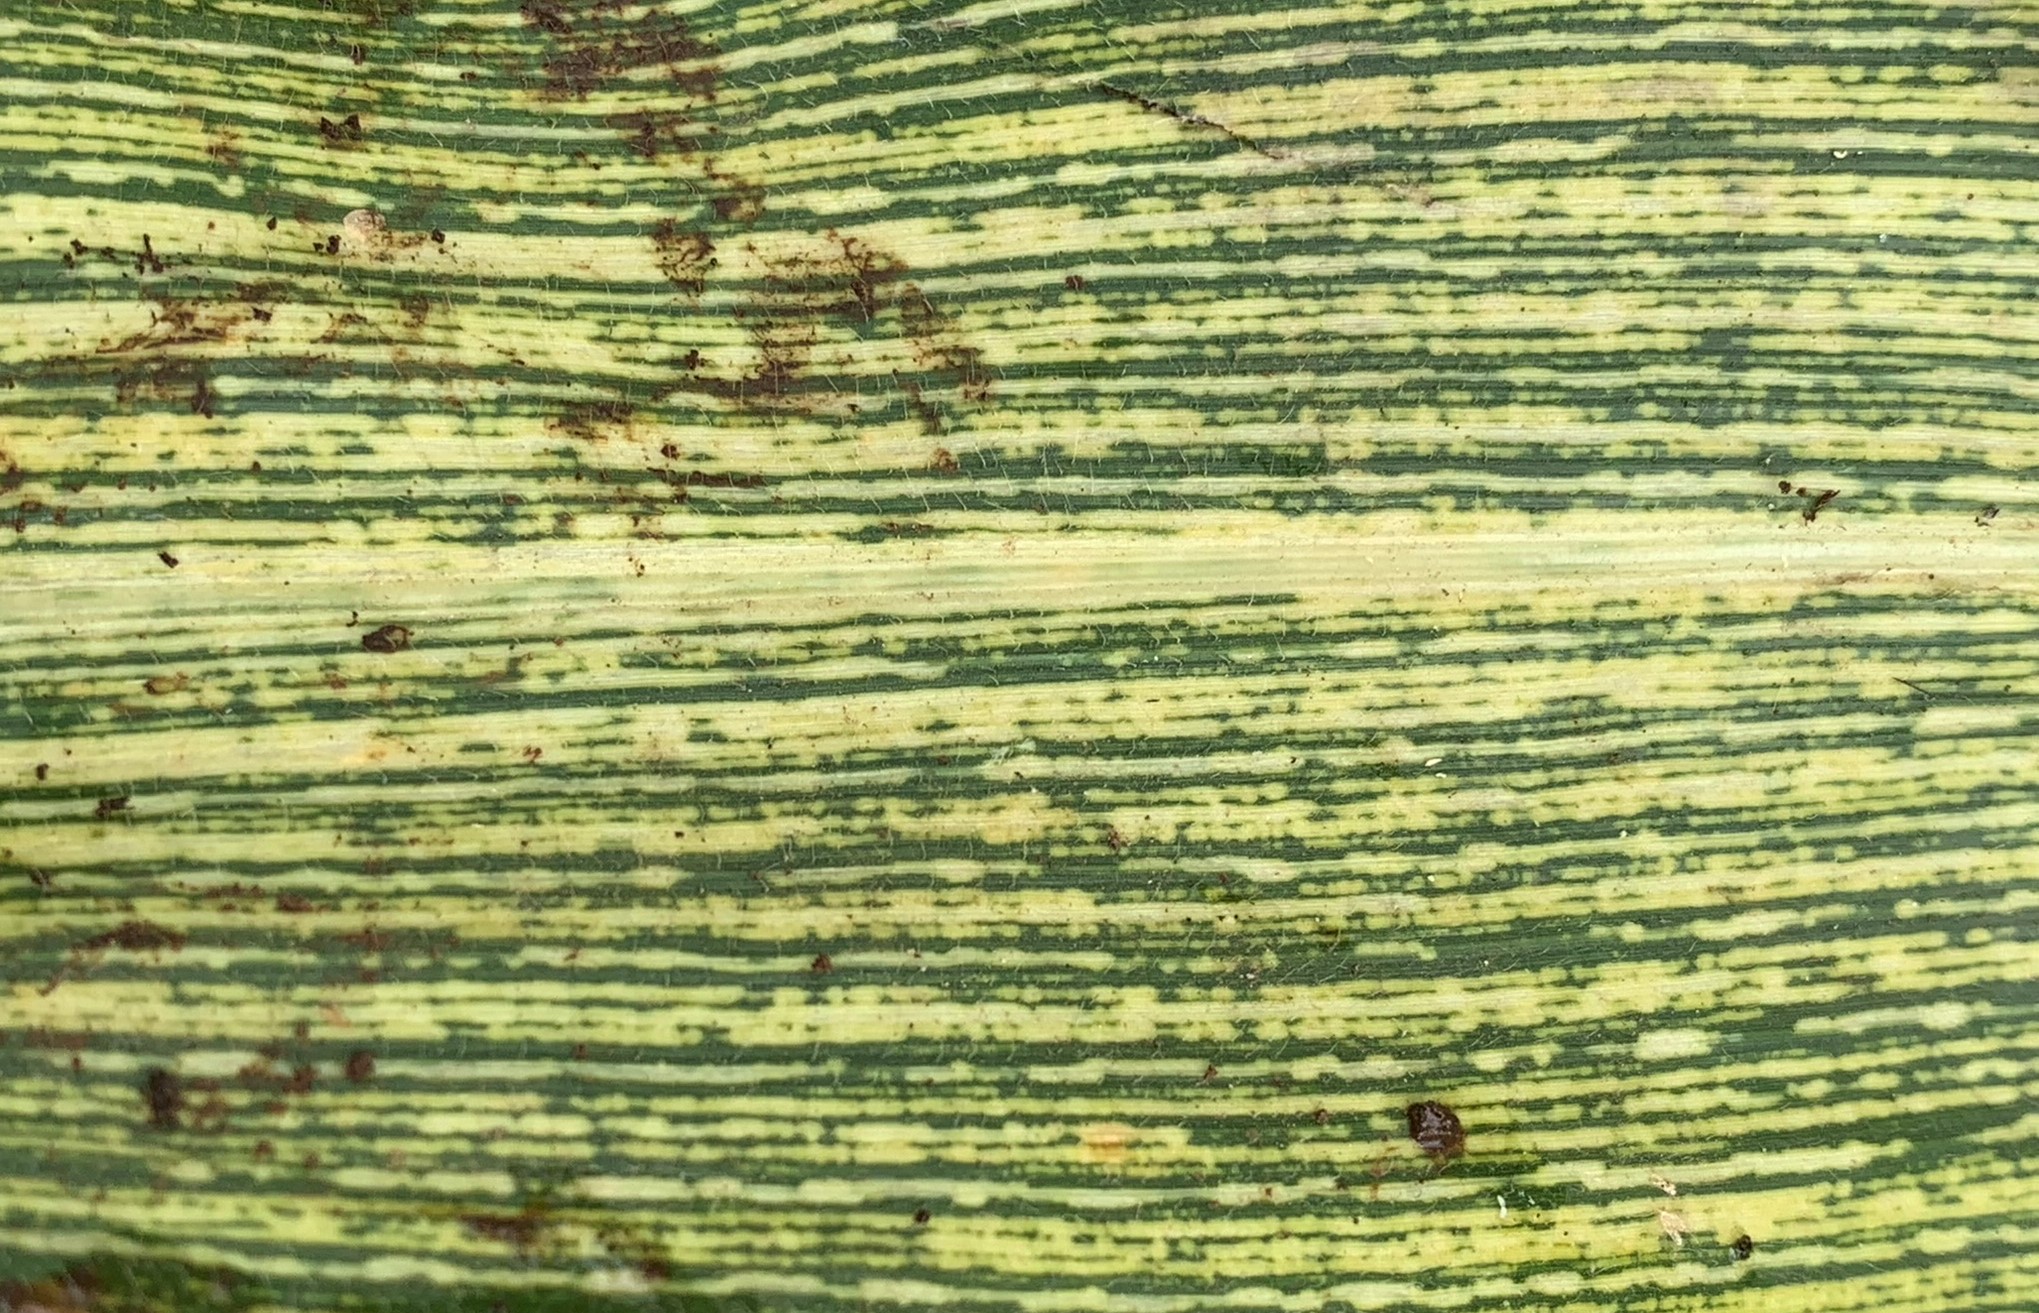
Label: MSV